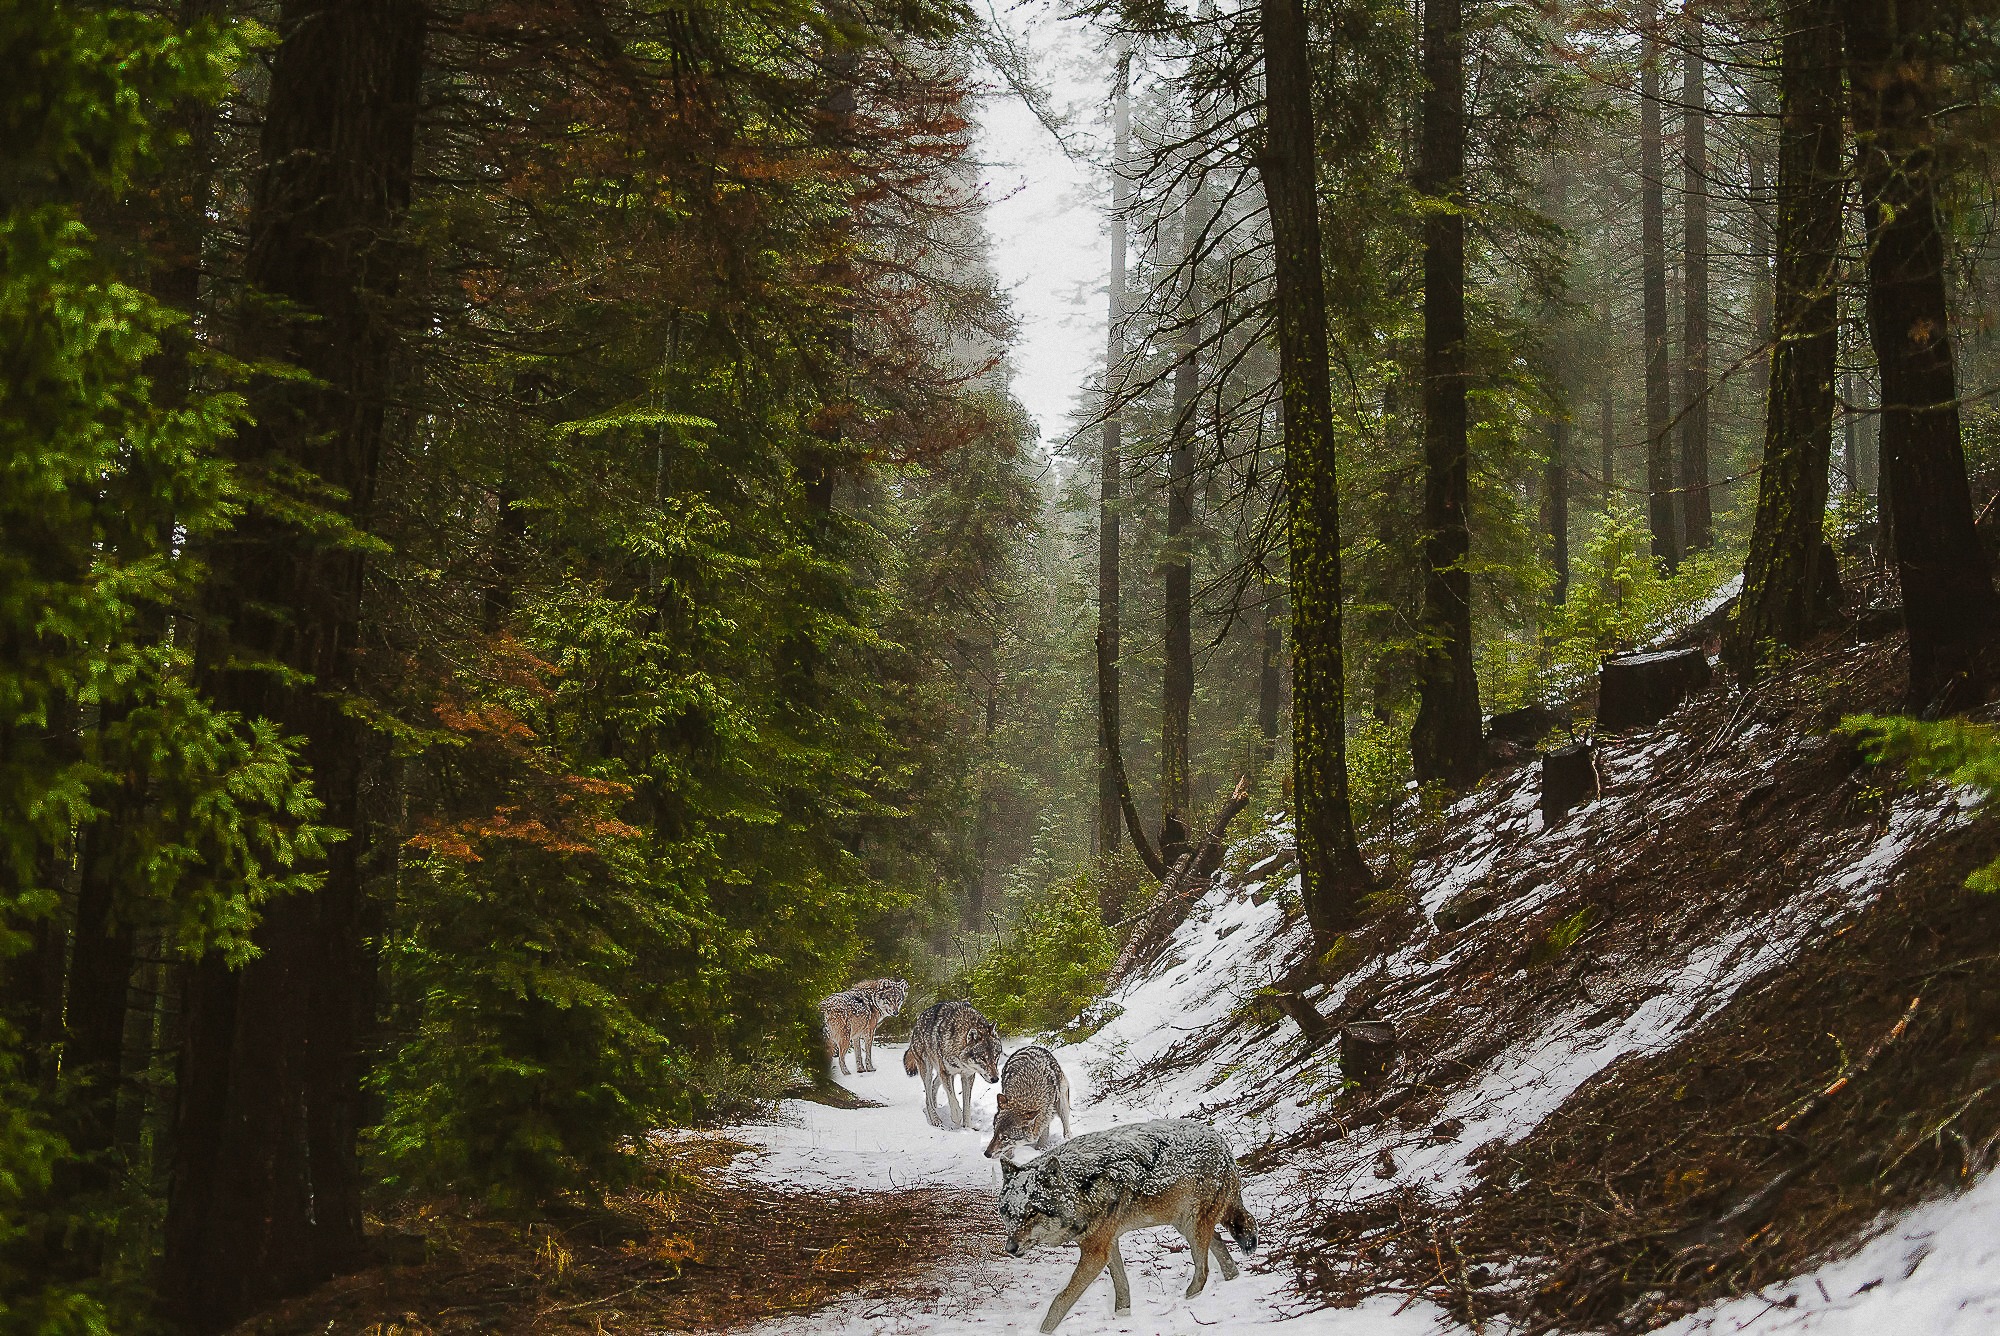
tree, nature, forest, wilderness, snow, wood, trail, sunlight, wildlife, stream, green, autumn, wolf, season, trees, wild animal, animals, picture, woodland, habitat, carnivore, ecosystem, old growth forest, natural environment, atmospheric phenomenon, woody plant, temperate coniferous forest